FamilyMart

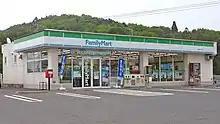
FamilyMart store in Sōma, Fukushima, Japan

The first FamilyMart opened in Sayama, Saitama Prefecture, in 1973. In 2002, it was listed as a company in Taiwan.